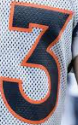
Number: 3